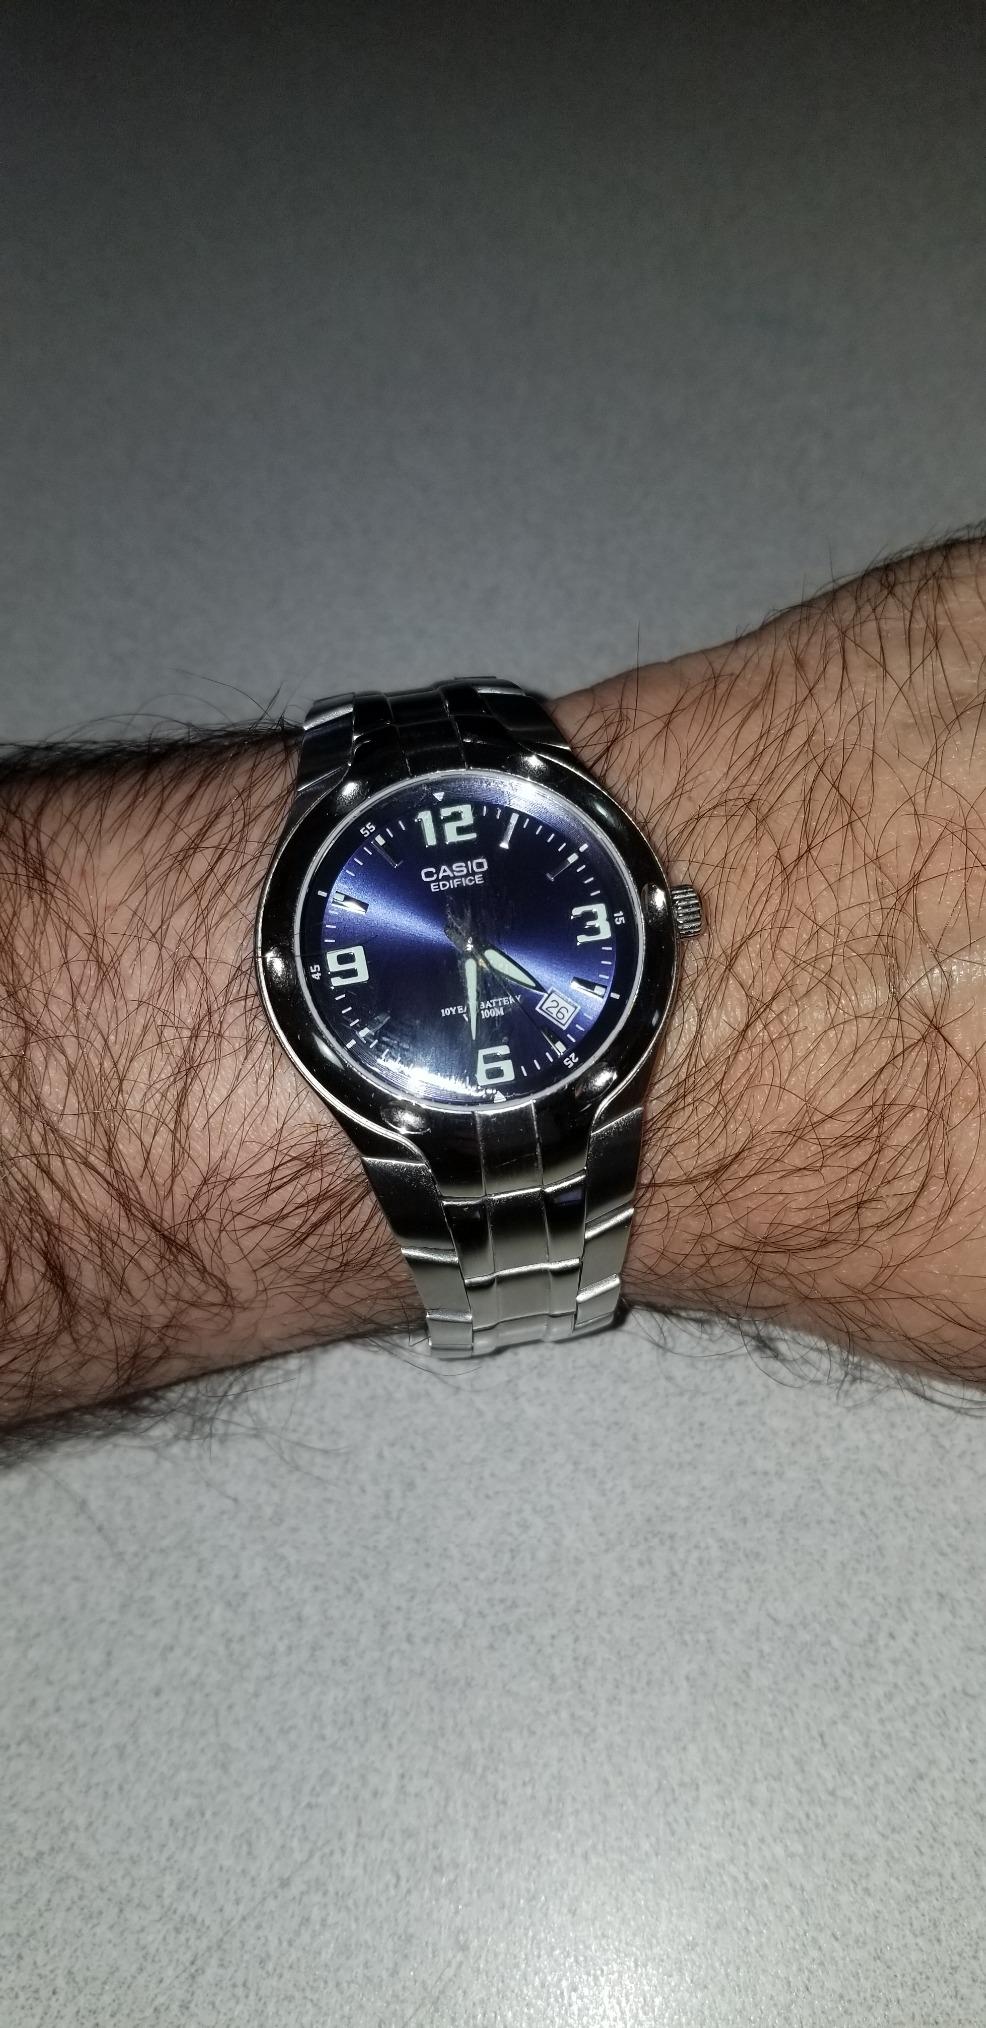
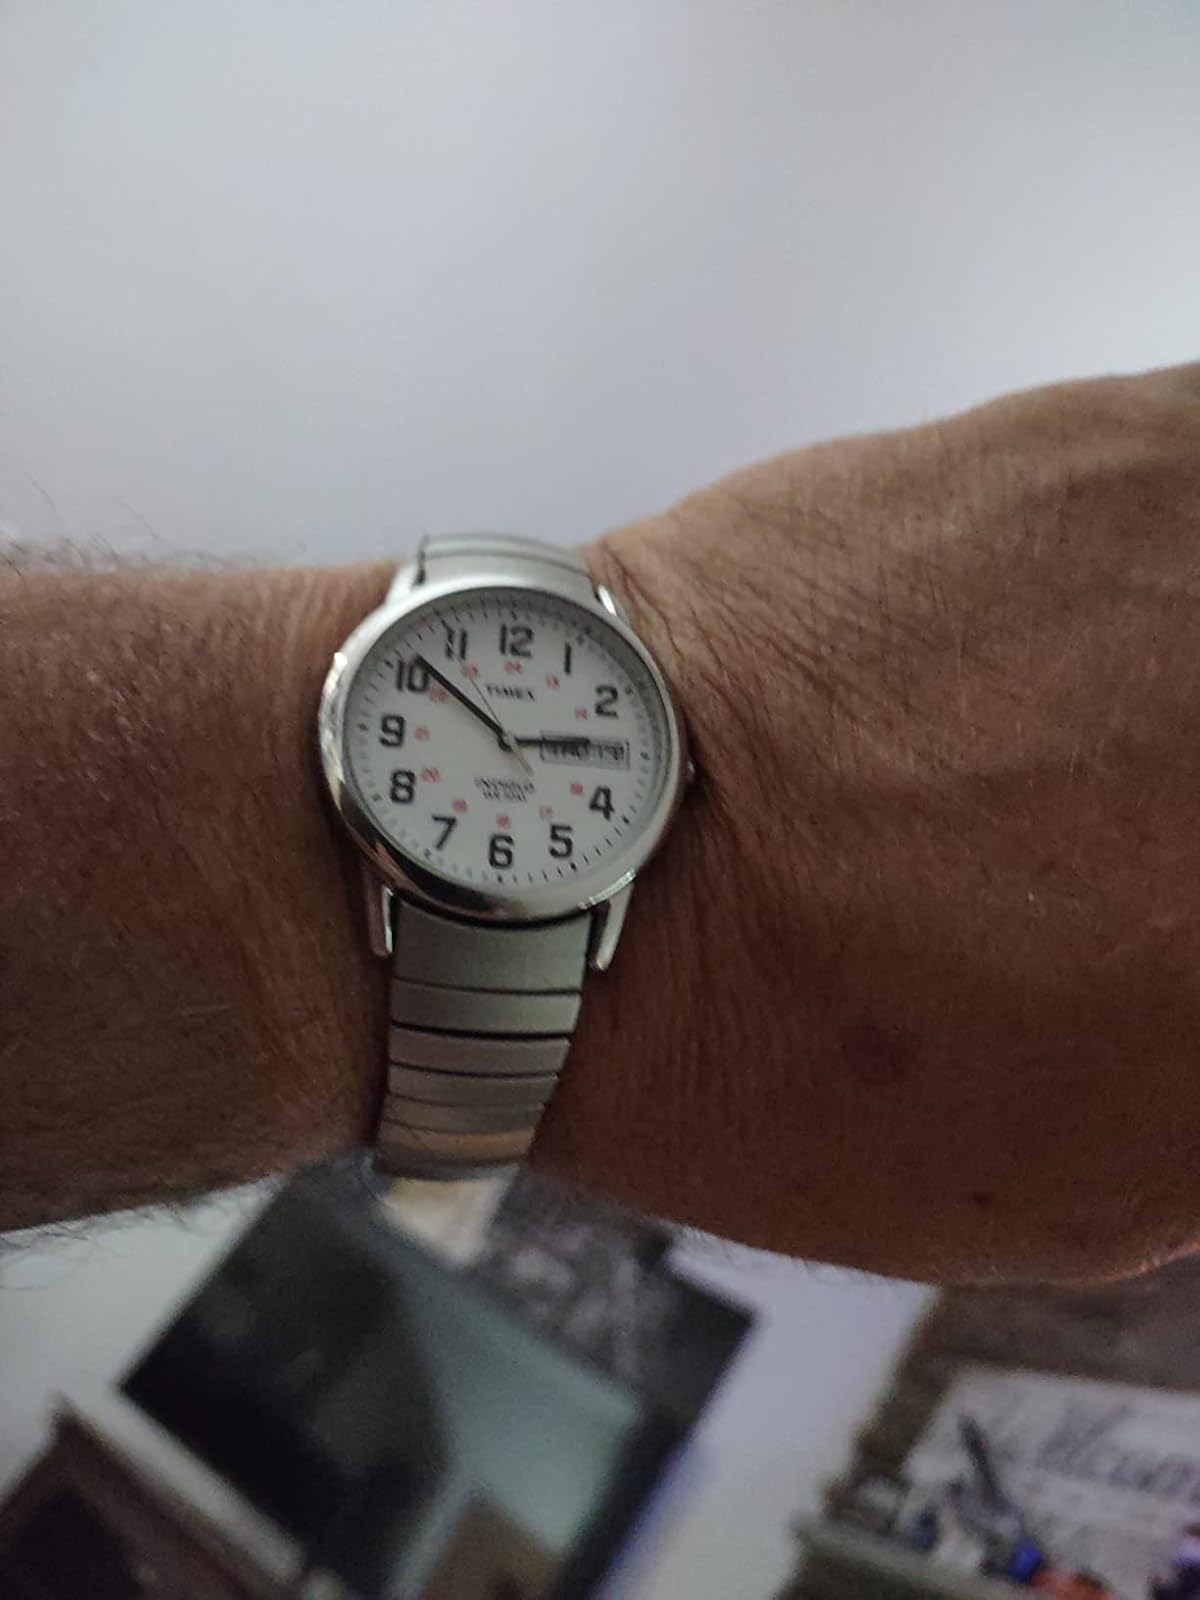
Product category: accessories_watch
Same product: no